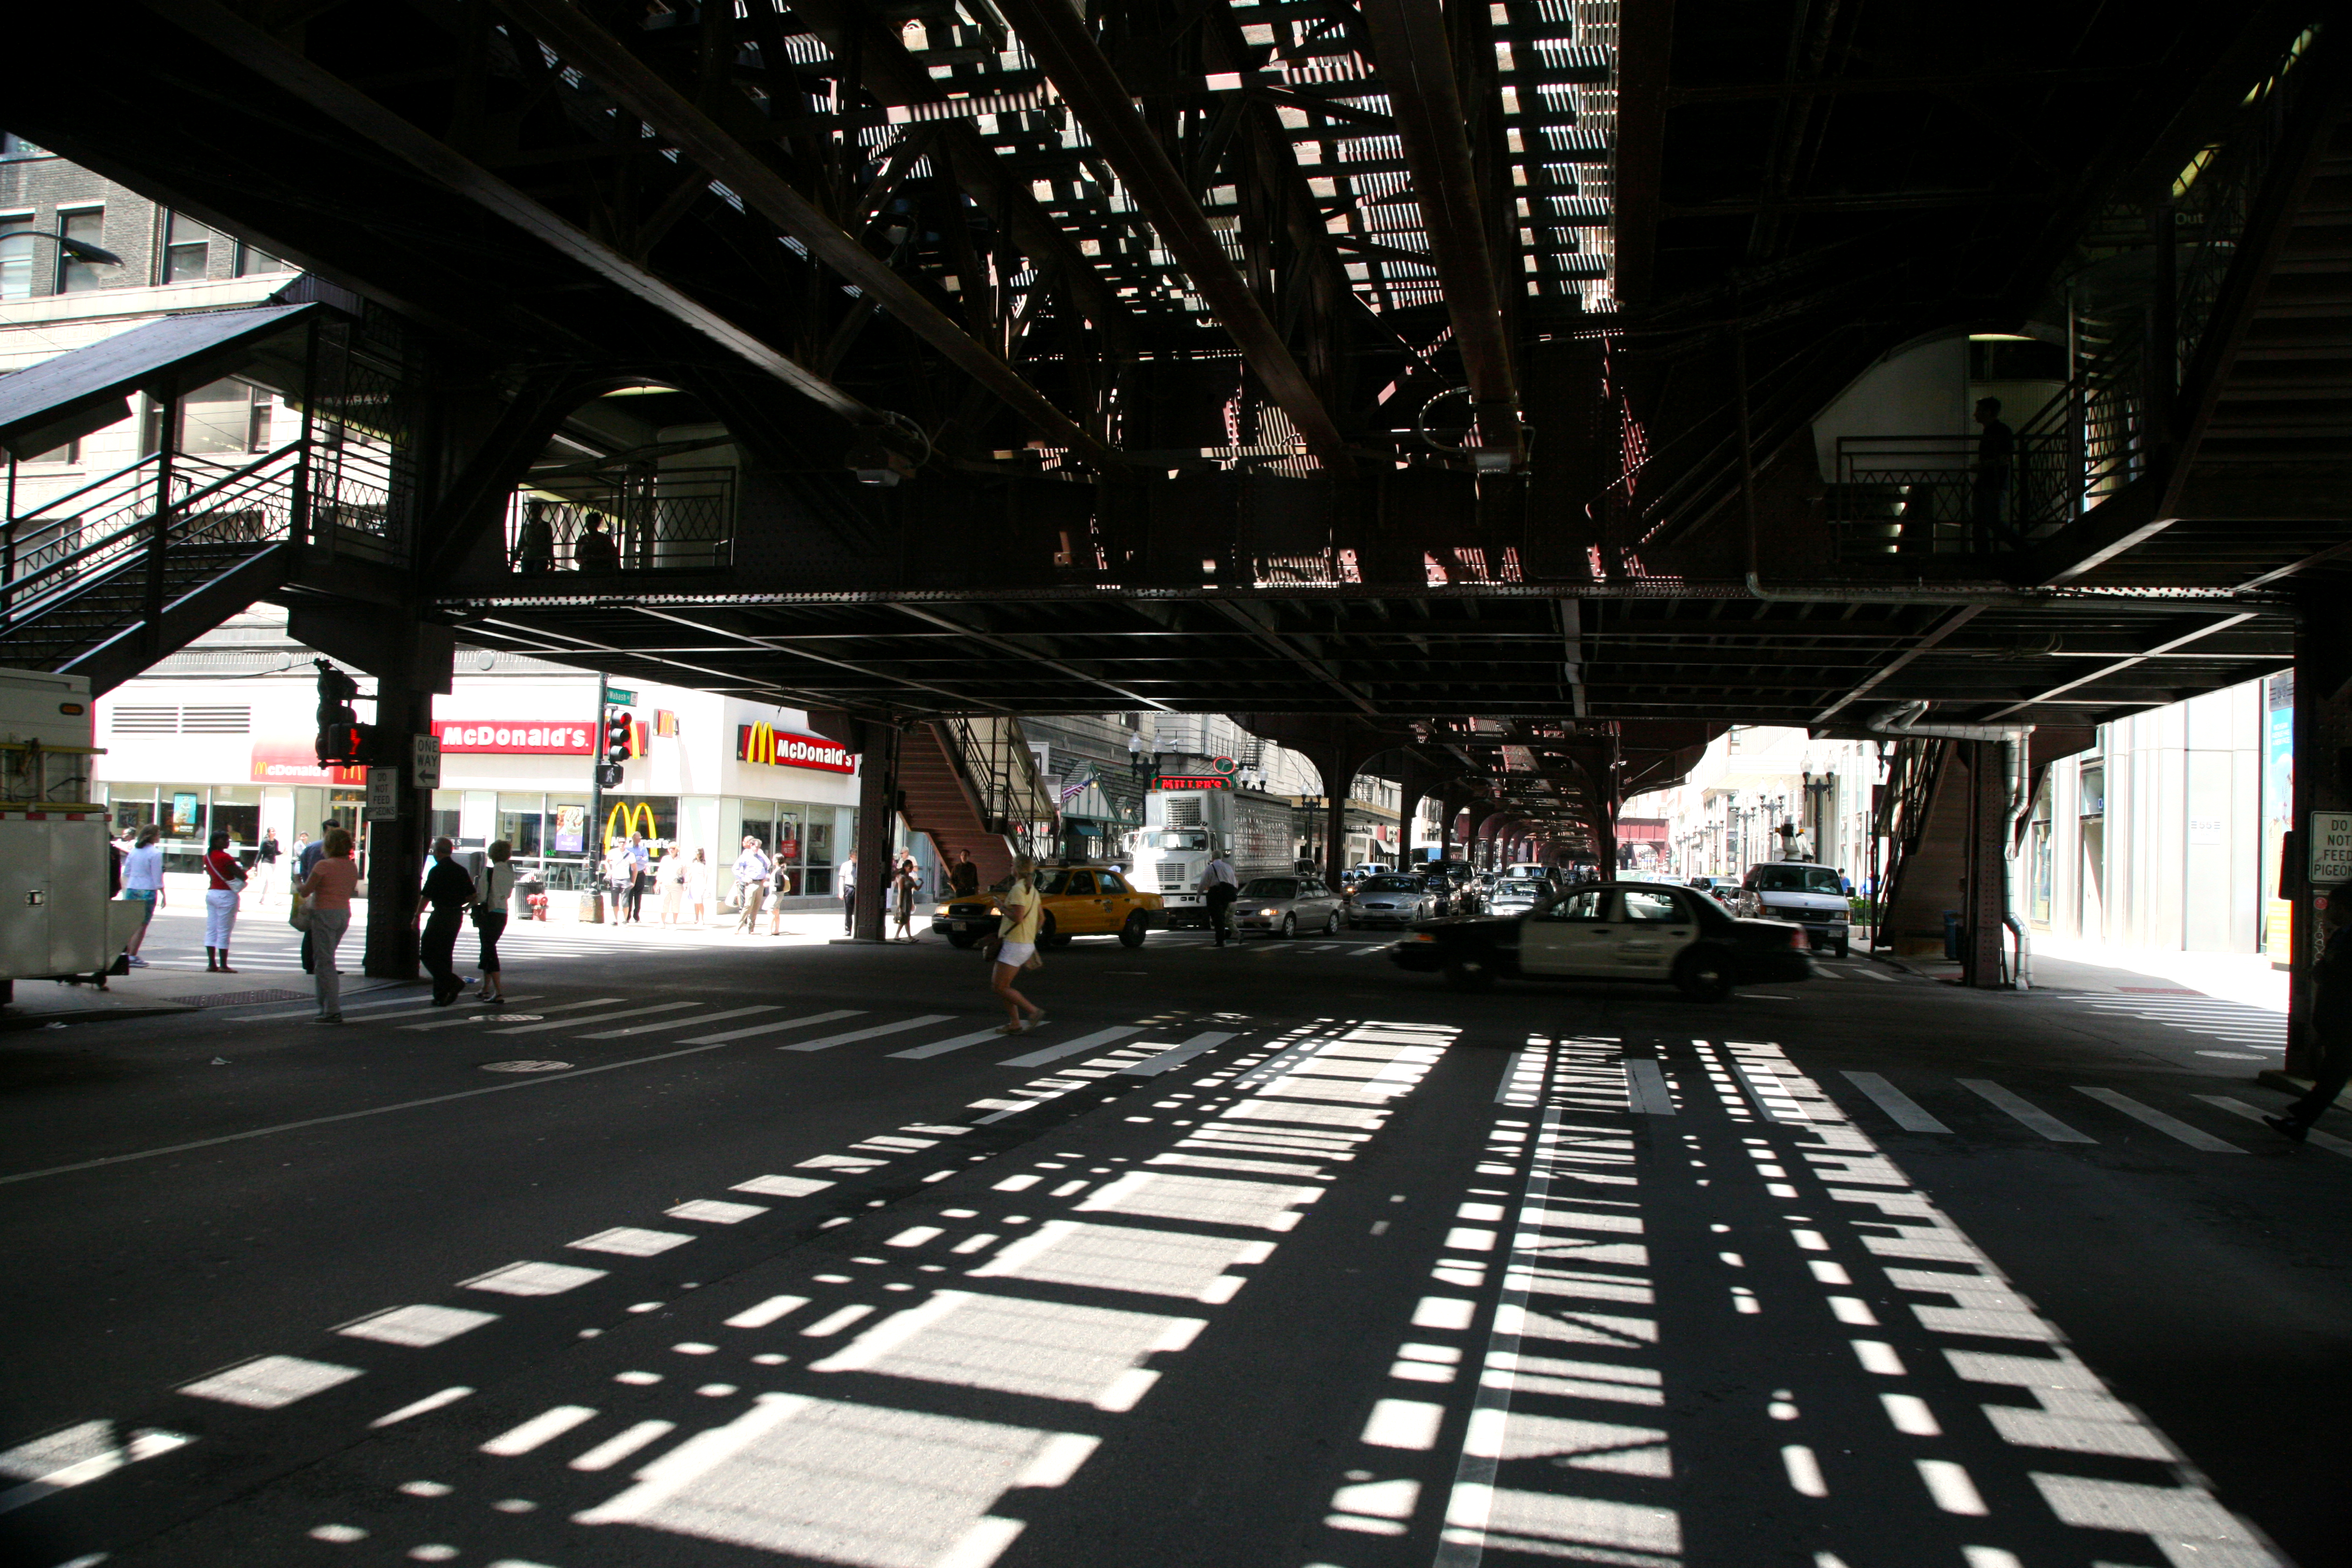
pedestrian, architecture, track, road, traffic, street, building, train, downtown, transport, vehicle, train station, chicago, monochrome, lane, public transport, metro station, mcdonalds, infrastructure, 5d, loop, pedestrian crossing, urban area, metropolitan area, rapid transit